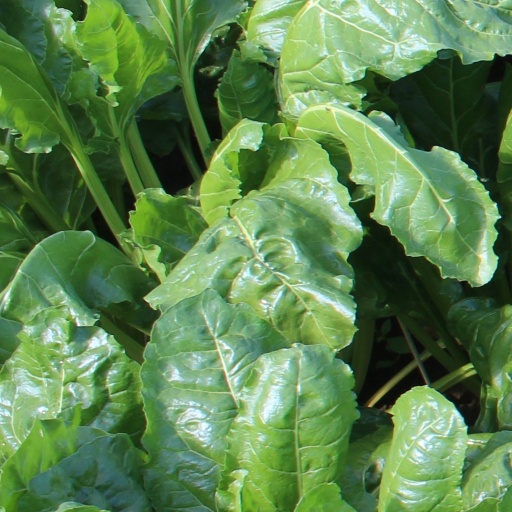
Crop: sugar beet